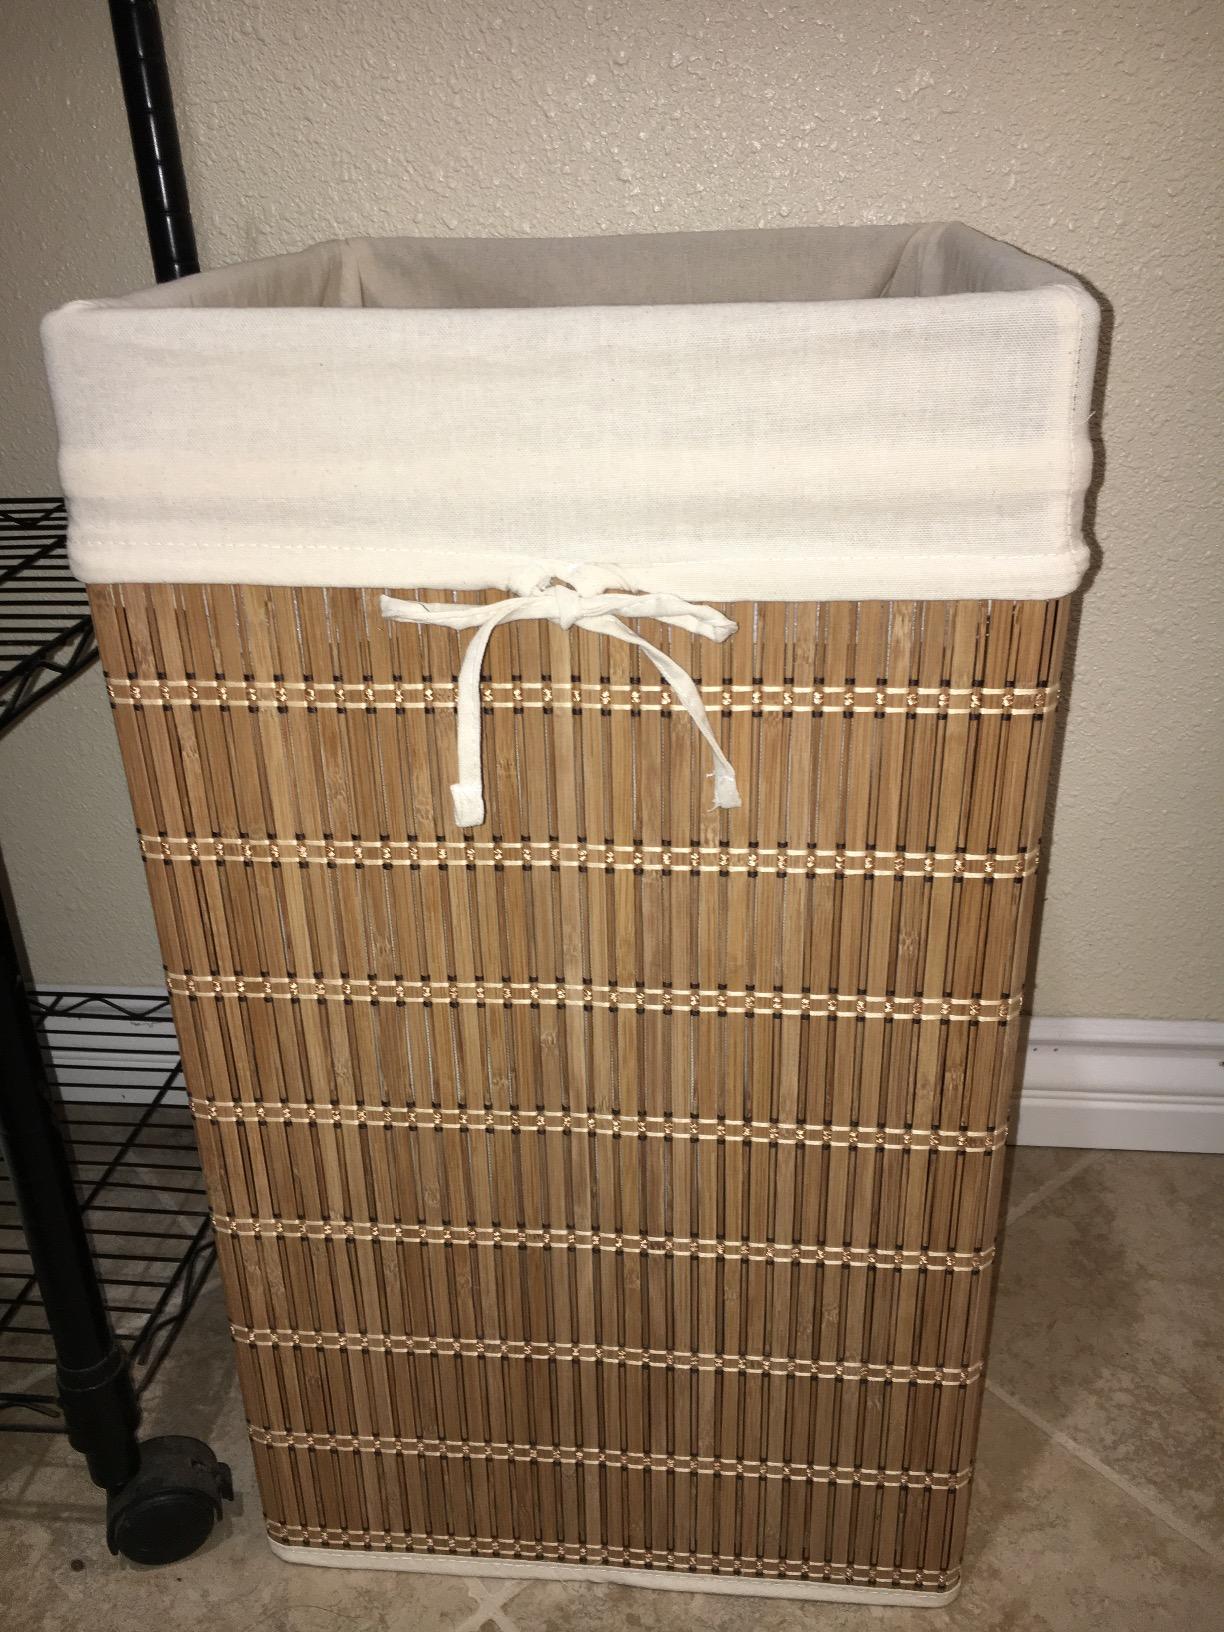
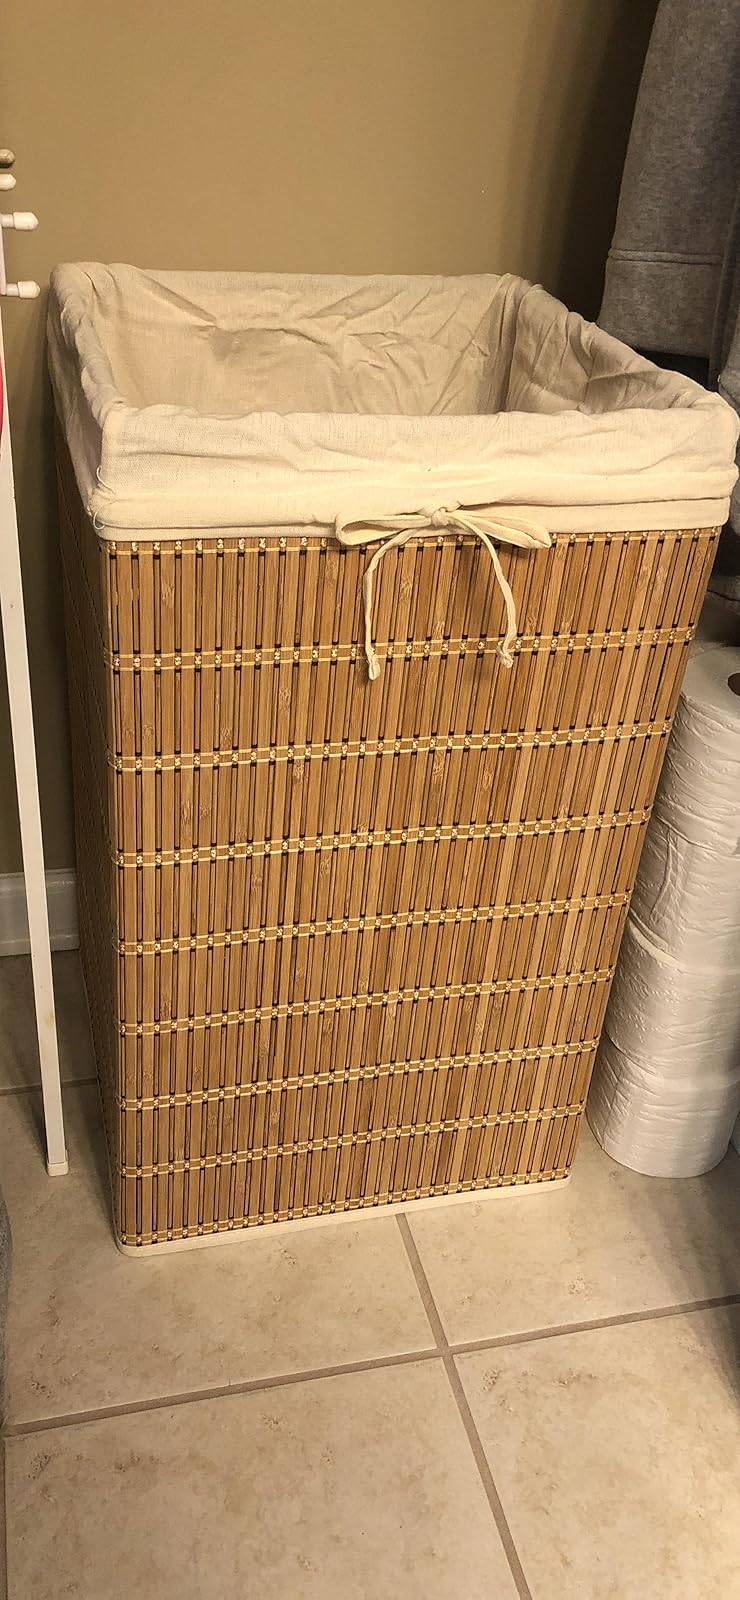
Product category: items_hamper
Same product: yes